Shantilal O Projapoti Rohoshyo

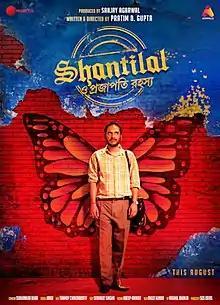
First look poster

Shantilal O Projapoti Rohoshyo is an Indian Bengali mystery-thriller film, directed by Pratim D. Gupta. The film starred Ritwick Chakraborty, Paoli Dam and Goutam Ghose in lead roles. It was released on 16 August 2019 under the banner of Platoon One Films.